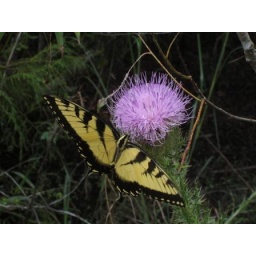
I love September in the woods! flowers and butterflies everywhere :-)